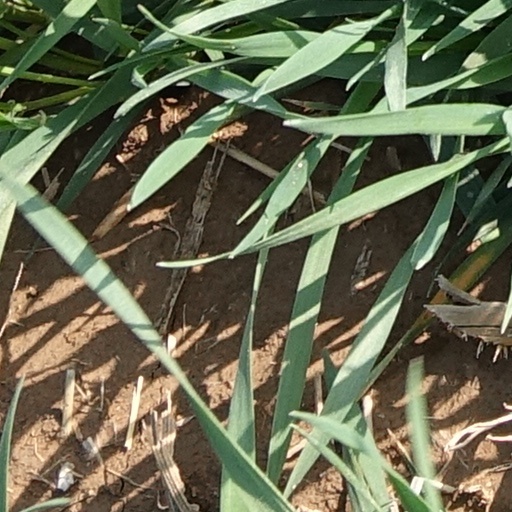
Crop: wheat